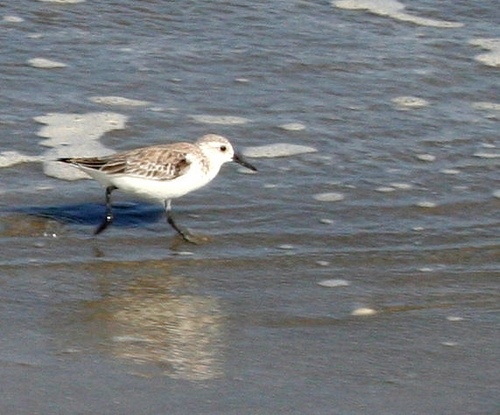
A bird looking for food on the sea shore.
Bird walking in the water near the shore edge.
a small bird on the water on a beach
A bird walks along a shoreline in front of the water.
Bird is walking through the salty oceans water.